Pomponio Allegri

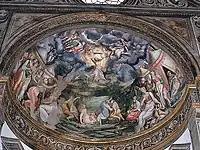
"Moses on Mount Sinai", fresco at the Cathedral of Parma, 1560-1562

Pomponio was the son of Antonio Allegri da Correggio, and studied the first rudiments of art under his father before Correggio's death when he was thirteen years of age. He is said to have continued his studies after Correggio's death, under Francesco Maria Rondani the ablest disciple of his father.